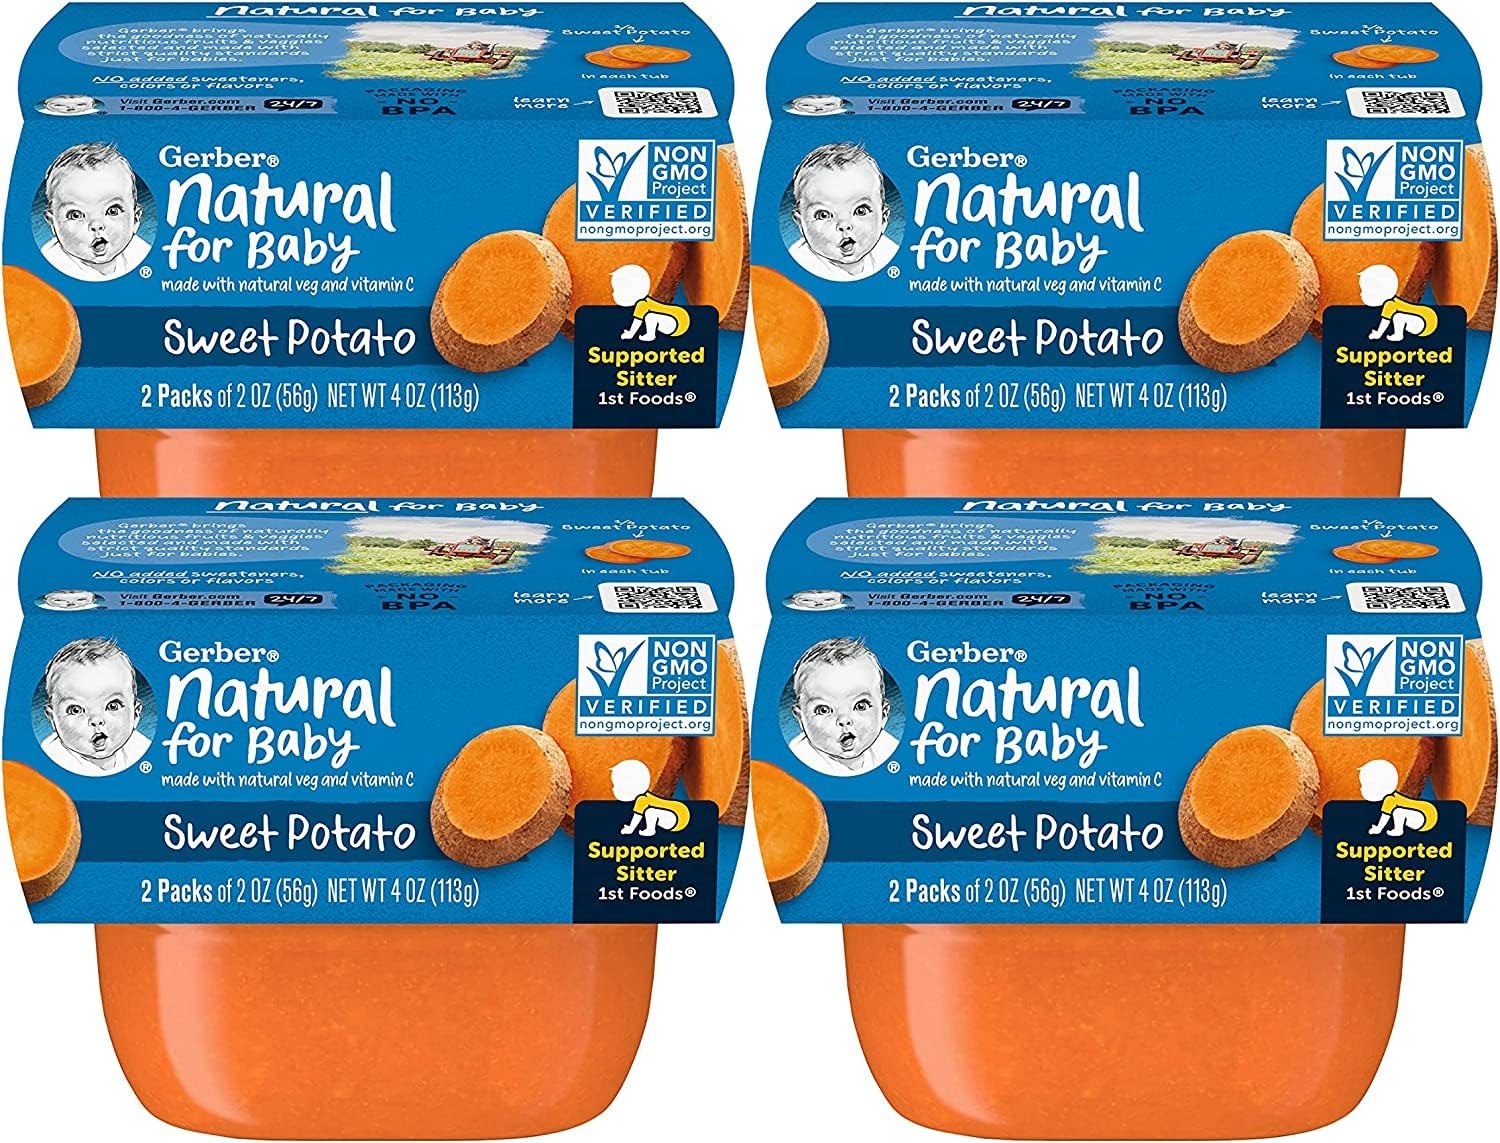
Item Name: Gerber Natural for Baby 1st Foods Baby Food Tubs,Non-GMO Pureed Baby Food for Supported Sitters, Made with Natural Vegetables (Sweet Potato)
Value: 16.0
Unit: Ounce

Price: 1.36